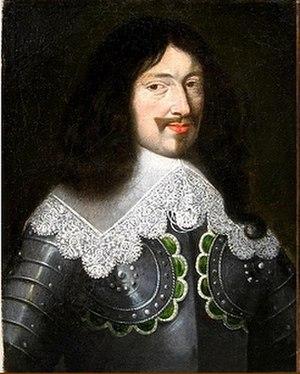
La conspiration de Cinq-Mars, du nom de son instigateur, est une conspiration qui eut lieu en 1642 en France, et fut dirigée directement contre le cardinal de Richelieu, premier ministre de Louis XIII, et indirectement contre ce dernier, qui soutenait son ministre.
La conspiration de Chalais est une conspiration qui eut lieu en 1626 en France, et fut dirigée contre le cardinal de Richelieu, premier ministre de Louis XIII, et contre ce dernier, qui soutenait son ministre. C'est la première conspiration de la noblesse contre le ministre. Celle-ci sera axée entièrement sur le mariage de Gaston, frère du roi, et de l'absence de descendance de Louis XIII, et brouillera durablement celui-ci d'avec sa femme Anne d'Autriche.